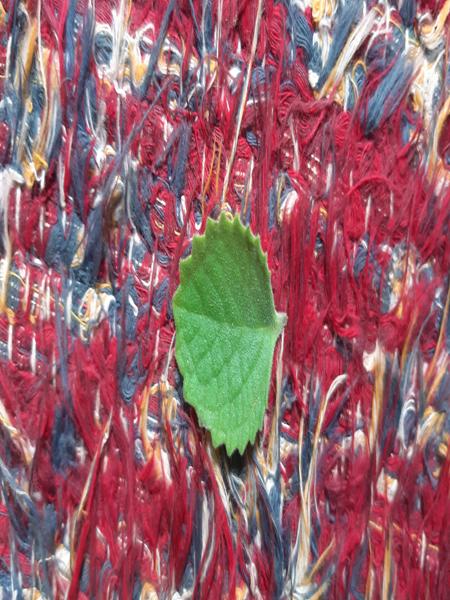
Plant: Doddpathre